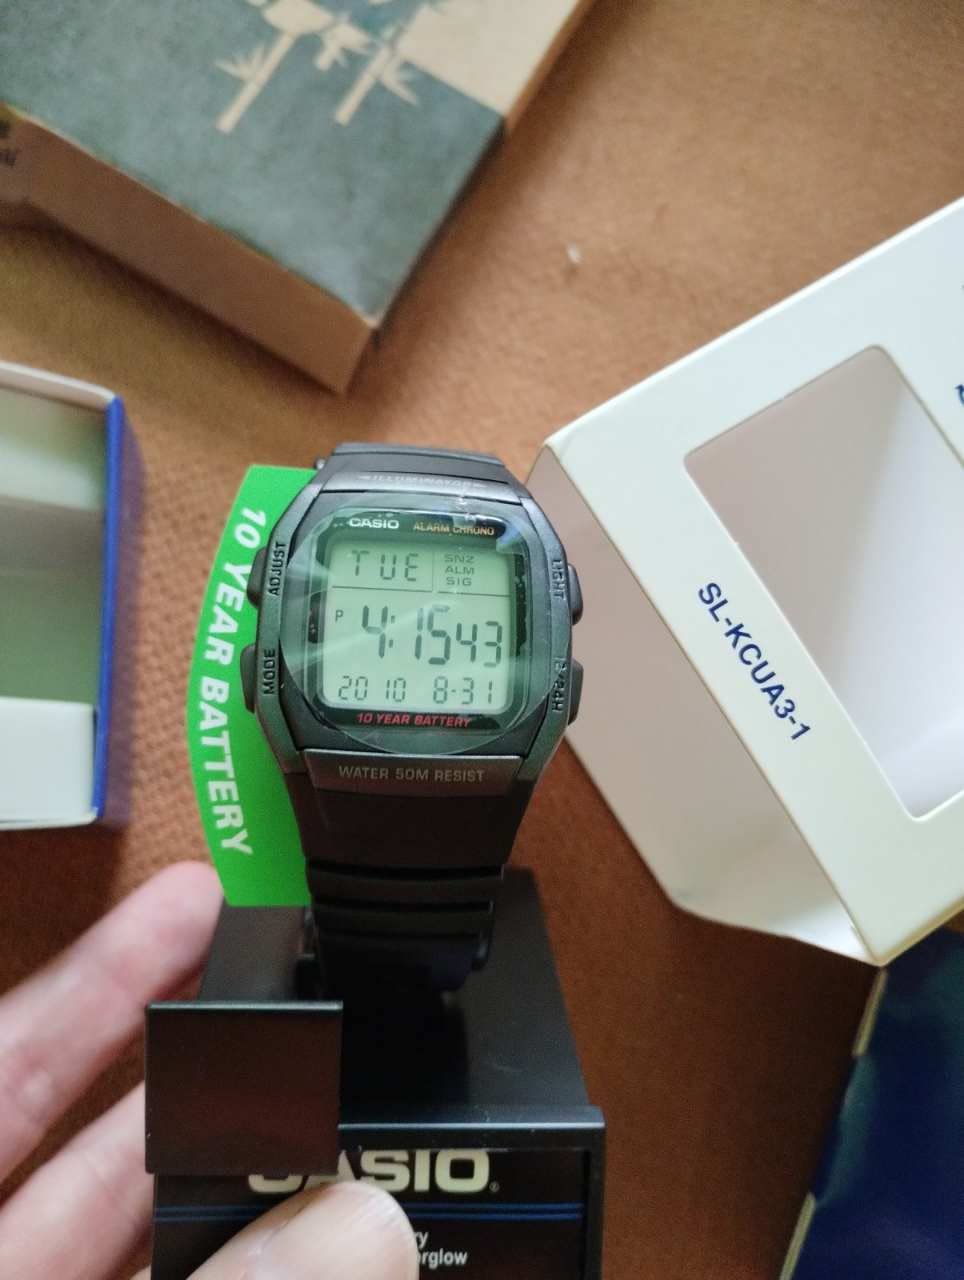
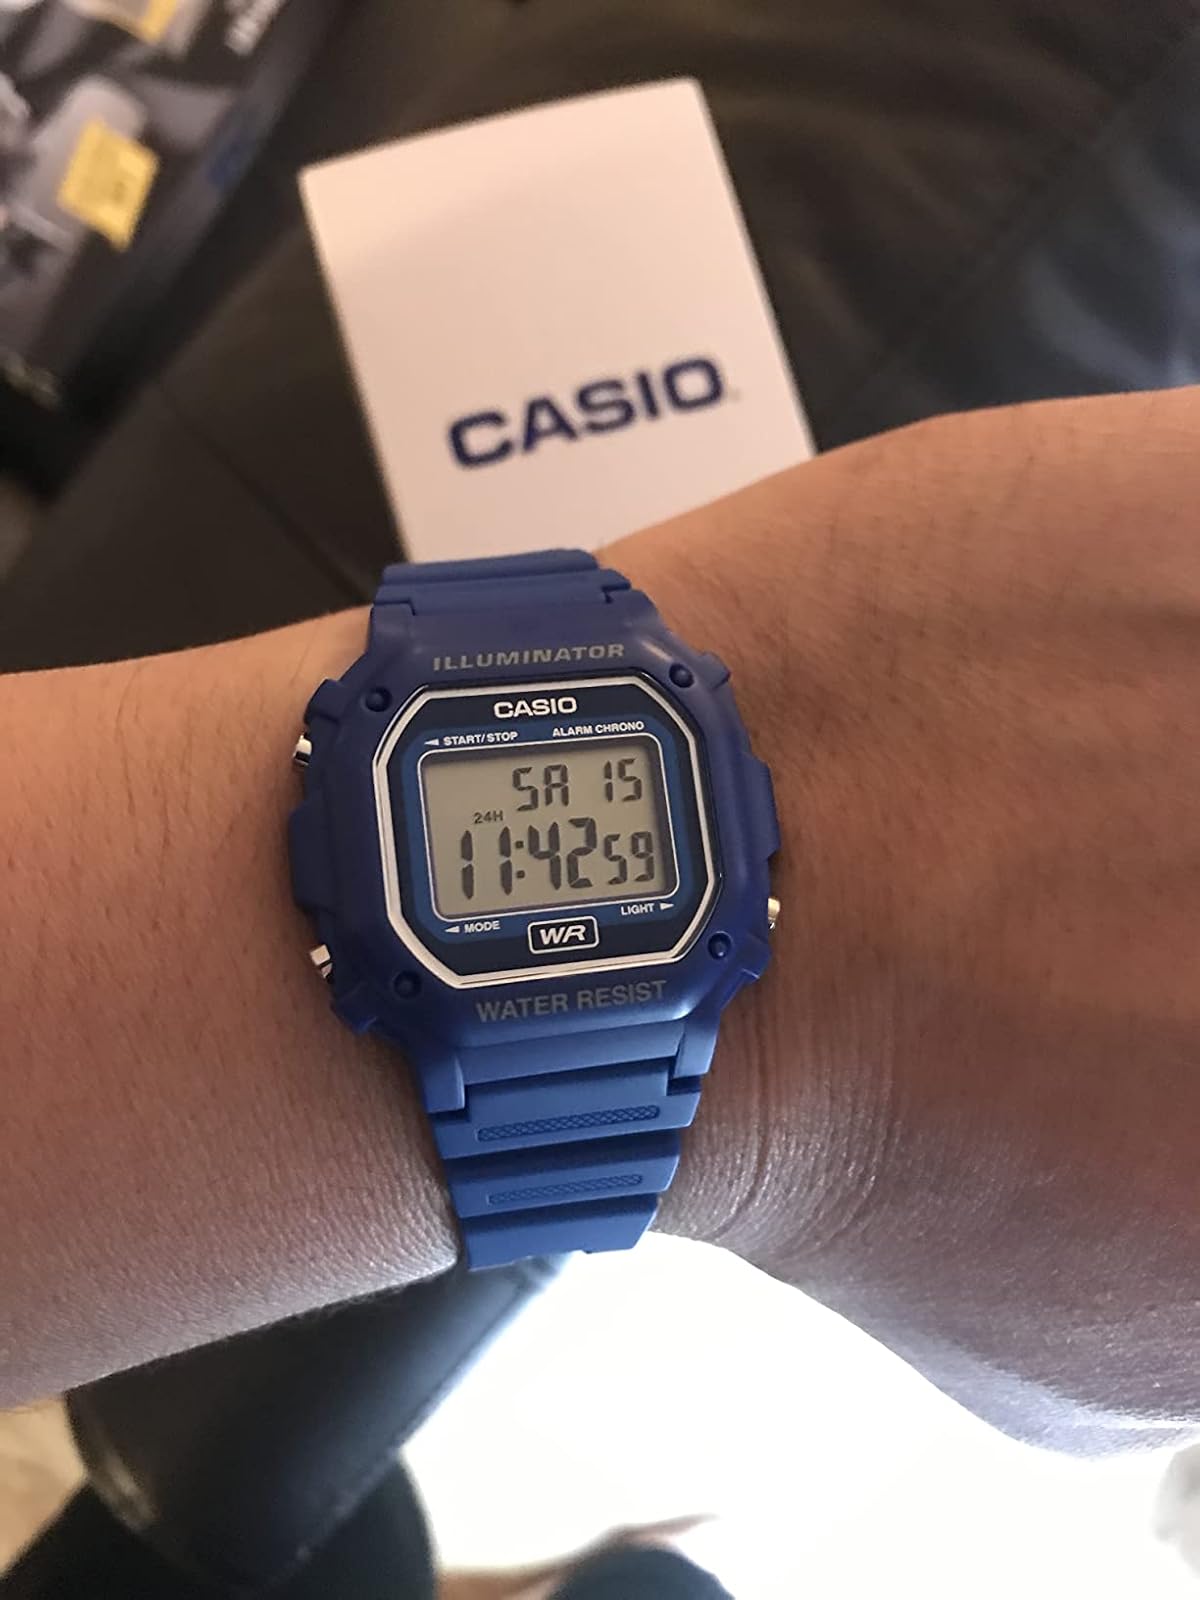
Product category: accessories_watch
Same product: no